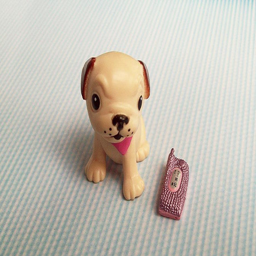
A toy dog sits next to a toy cell phone.
A small toy dog set beside a toy cell phone.
An object that looks like a dog sitting by a miniature cell phone.
a fake dog near a fake cell phone
Tiny toy shaped like a dog next to a smaller rectangular toy.